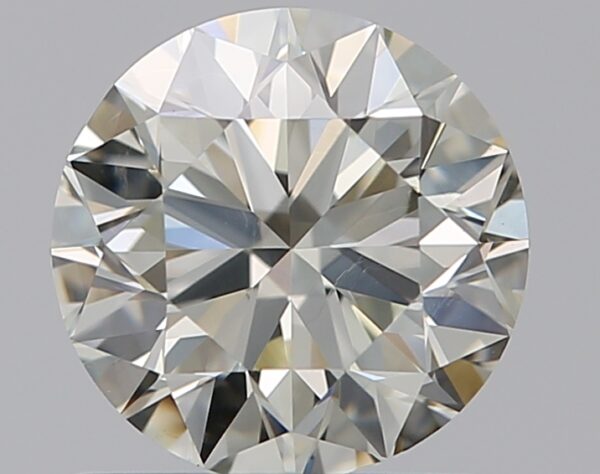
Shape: round
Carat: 1
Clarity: VS2
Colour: L
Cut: VG
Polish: EX
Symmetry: GD
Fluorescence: N
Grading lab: GIA
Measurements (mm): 6.19 x 6.27 x 3.98